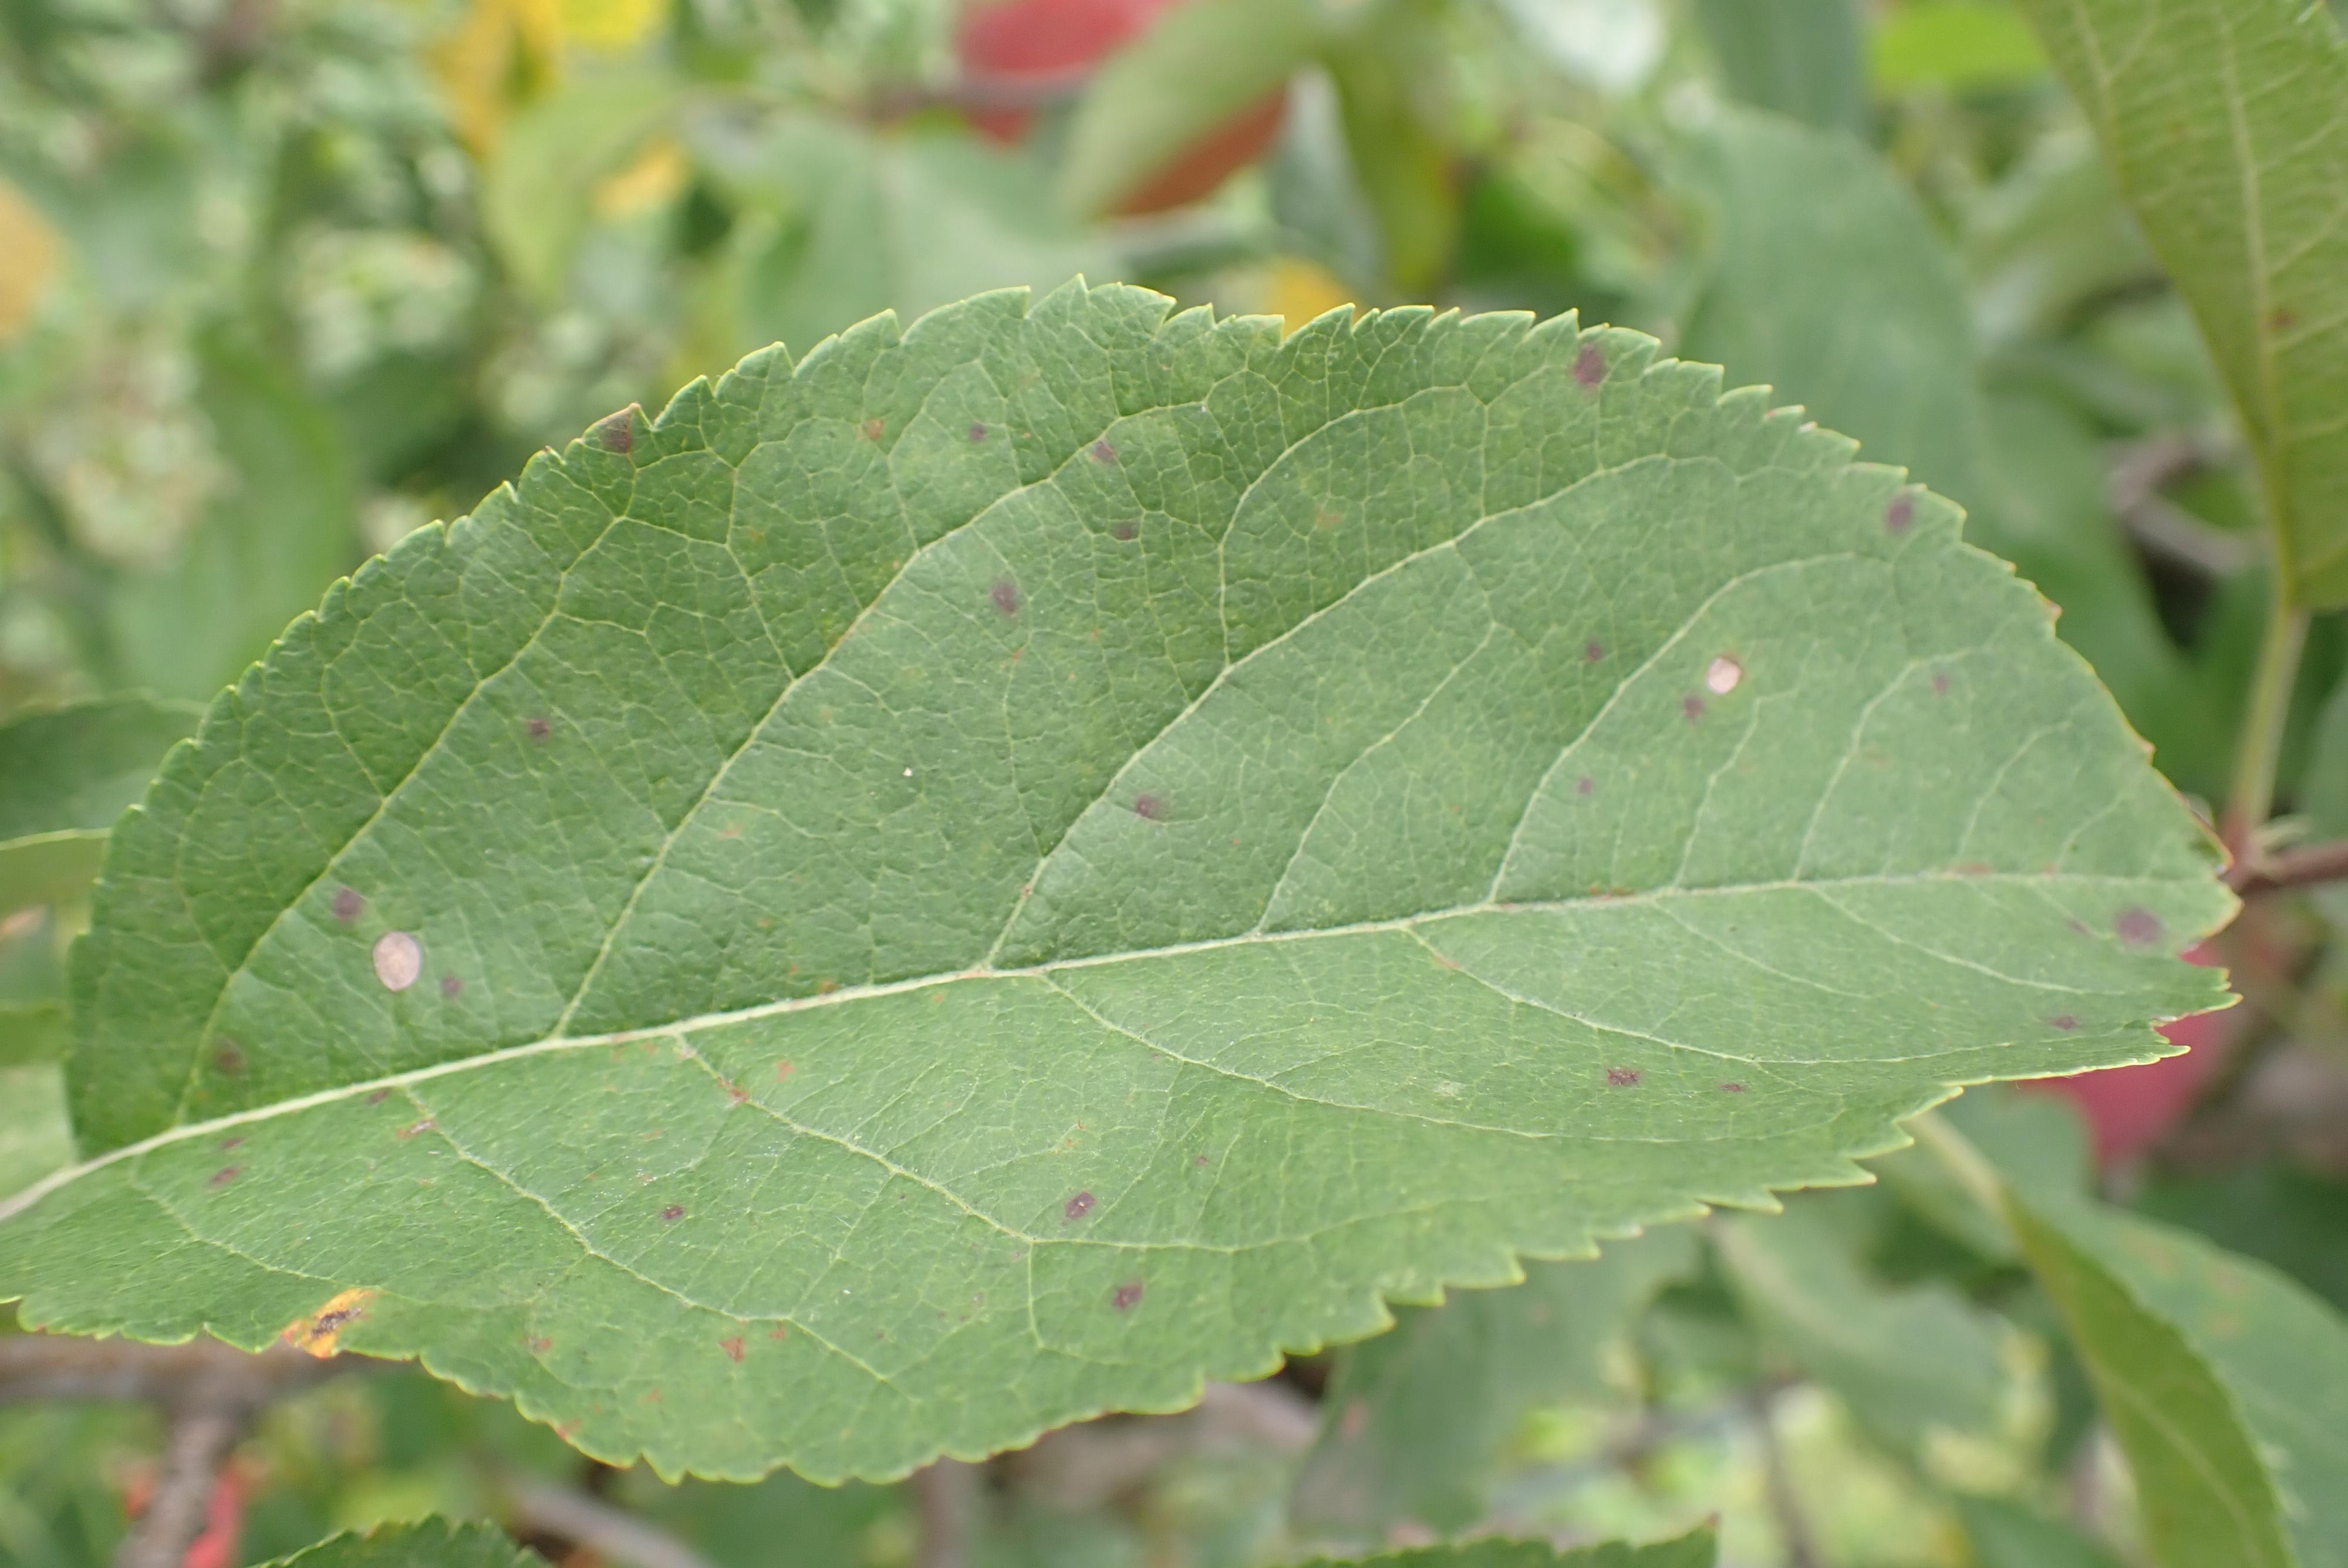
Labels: complex